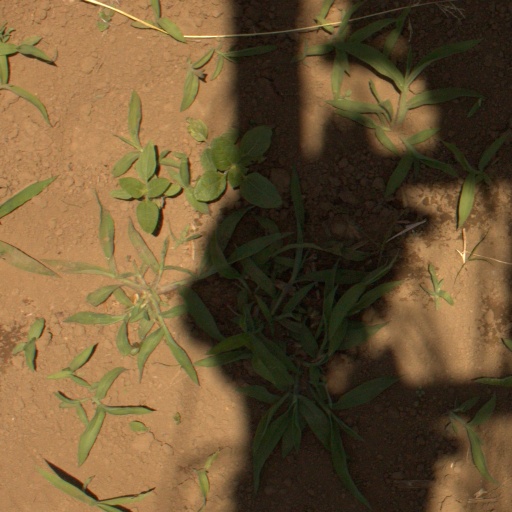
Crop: Jerusalem artichoke